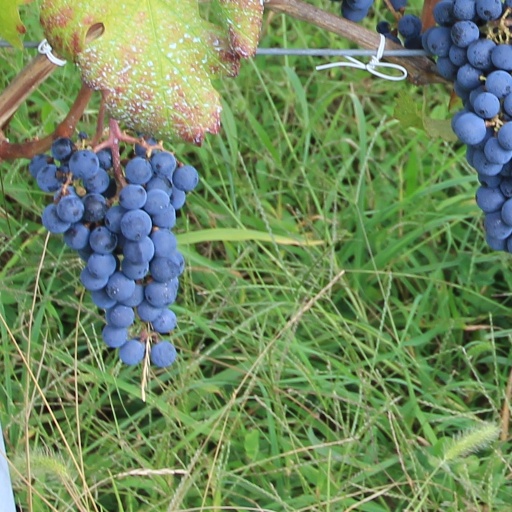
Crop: grape